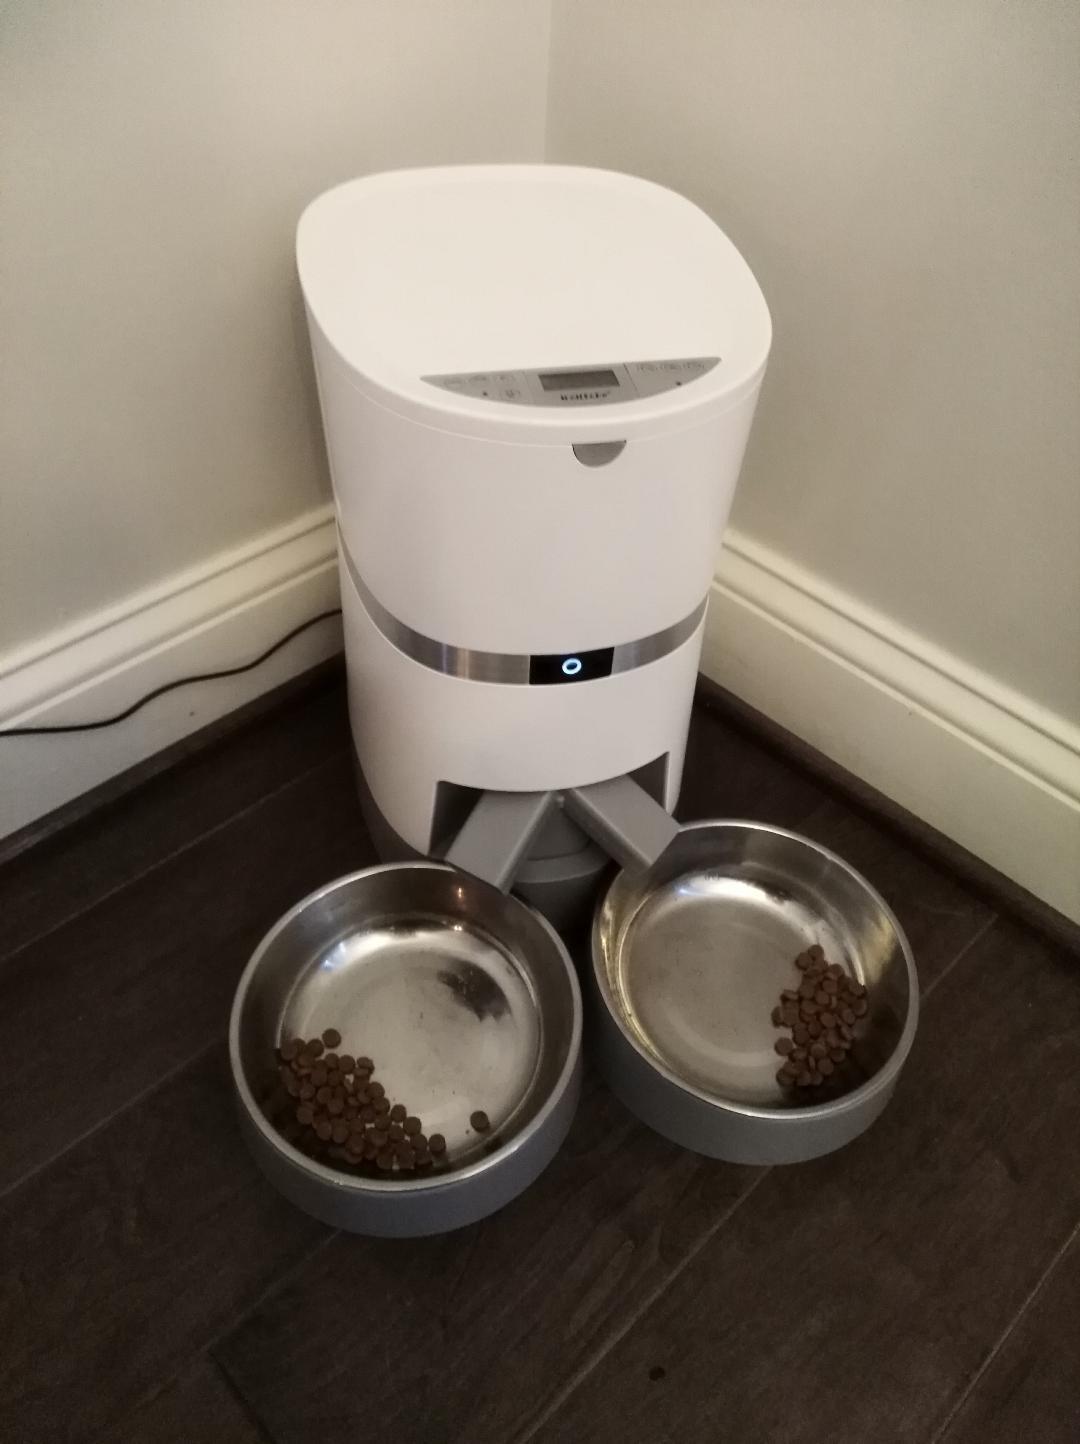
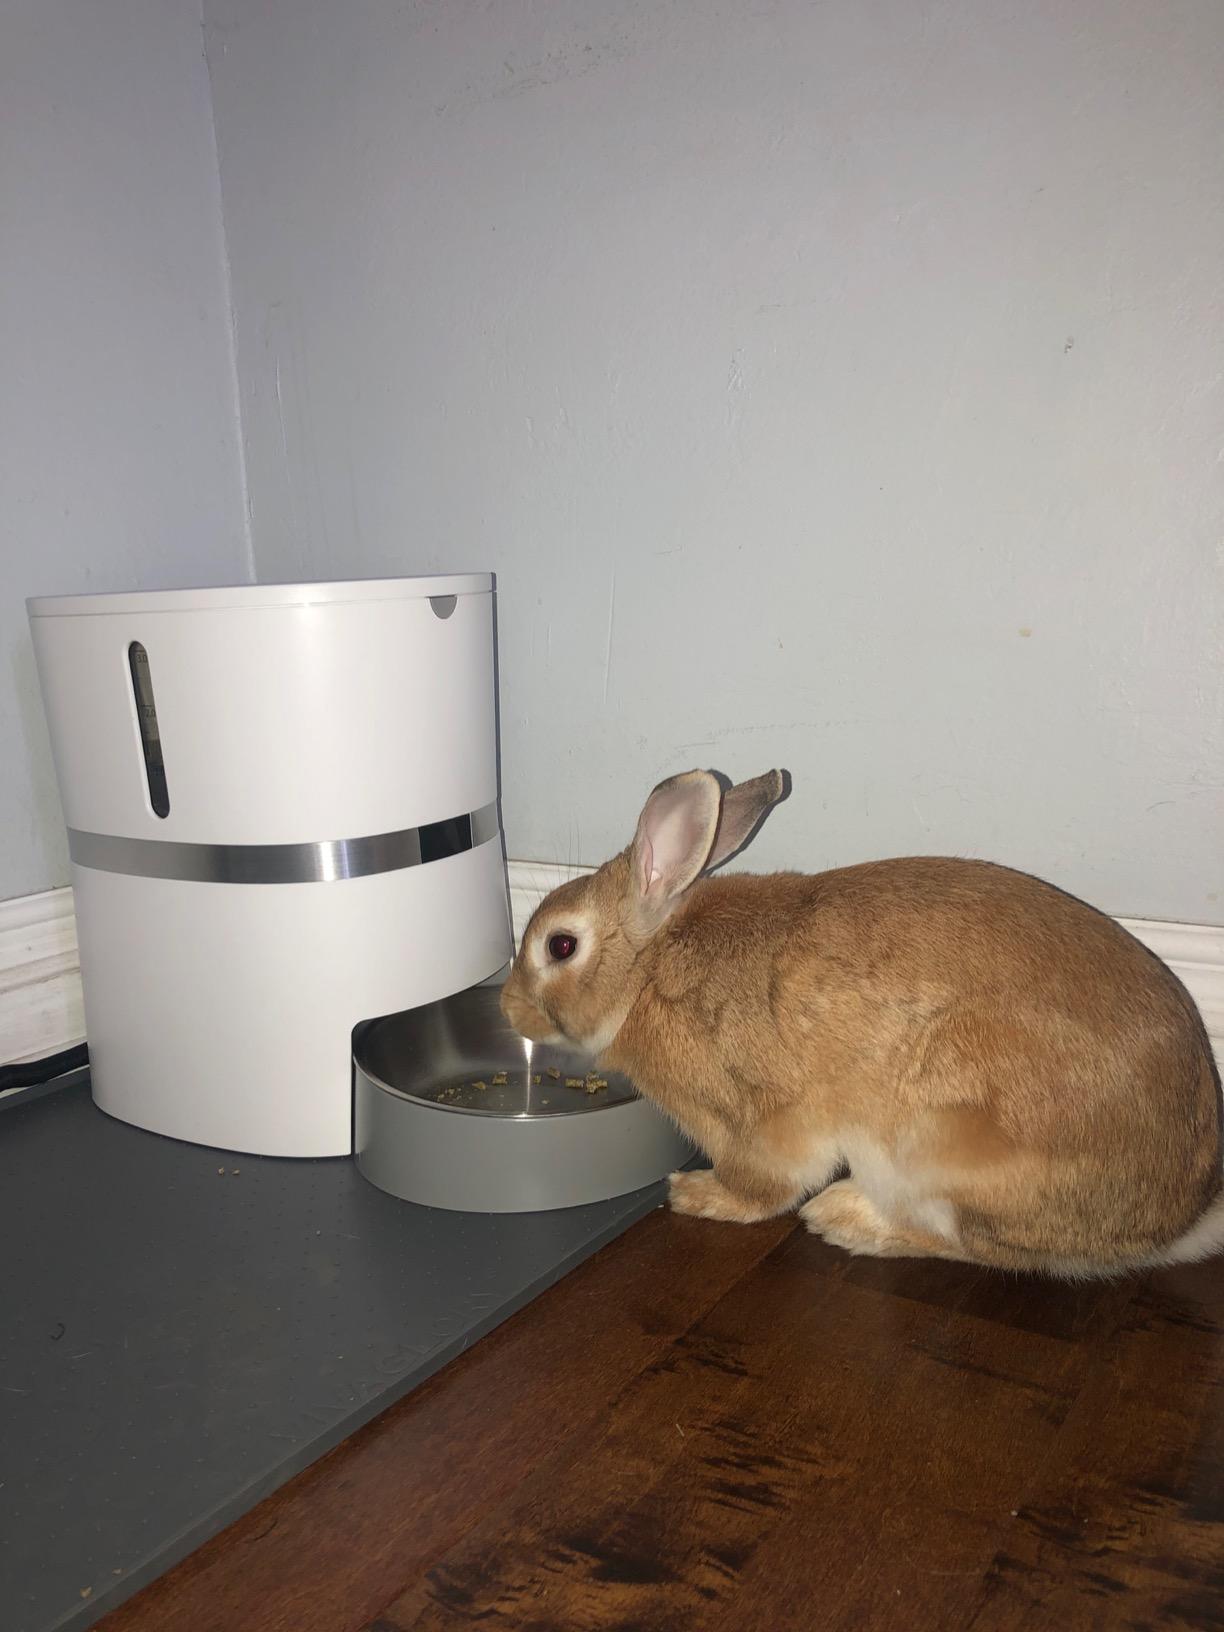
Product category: items_feeder
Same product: no